Department for International Development

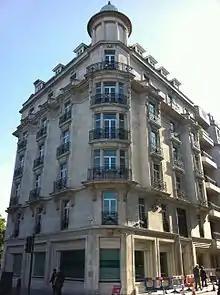
The department's old headquarters in London

The department had its origins in the "Ministry of Overseas Development" created during the Labour government of 1964–1970, which combined the functions of the Department of Technical Cooperation and the overseas aid policy functions of the Foreign, Commonwealth Relations, and Colonial Offices and of other government departments.